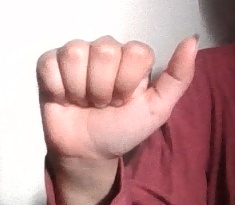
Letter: dhad